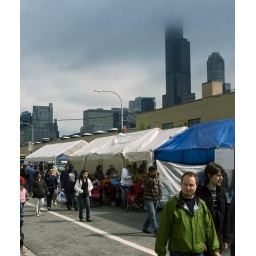
cloudy sears tower over maxwell st market